Alcatraz Federal Penitentiary

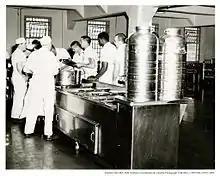
Inmates in the dining hall

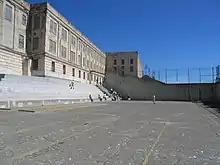
Recreation Yard

D-Block gained notoriety as a "treatment block" for some of the worst inmates, with varying degrees of punishment, including isolation, solitary confinement and strip searches. Prisoners usually spent anywhere from 3 to 19 days in solitary confinement. Prisoners held here would be given their meals in their cells, were not permitted to work and could only shower twice a week. After a 1939 escape attempt in which Arthur "Doc" Barker was killed, the Bureau of Prisons tightened security in the D-Block. The Birdman of Alcatraz inhabited cell 42 in D-Block in solitary confinement for six years.